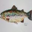
Label: trout